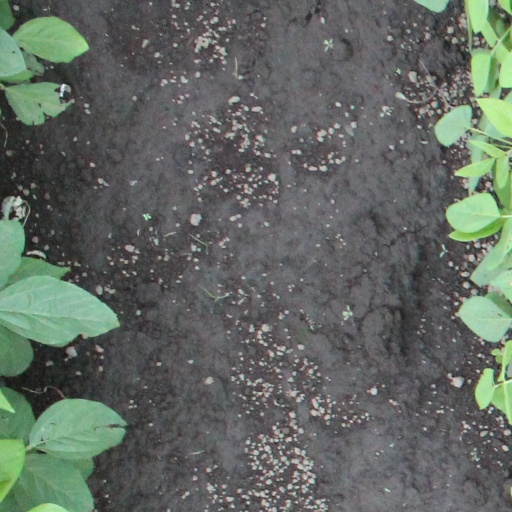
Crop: soybean